Piano Quartet (Strauss)

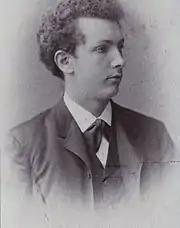
Strauss in 1886

The Piano Quartet in C minor was written in the fall and winter of 1884–85, bearing an autograph date of 1 January 1885. This early chamber music work, written when Strauss was 20 years old, shows considerable influence from Johannes Brahms, especially his Piano Quartet in G minor (1856–1861) and Piano Quartet in C minor (1875). When Strauss later spoke in retrospect about his "Brahmsschwärmerei" ("infatuation with Brahms") period, he explicitly mentioned "Wandrers Sturmlied" (1884) and "Burleske" (1885–1886), but not the Piano Quartet, which according to his biographer Richard Specht was the "strongest acknowledgment of Brahms that Strauss ever made". Musicologist Peter Jost suggests that Strauss was rather embarrassed by its stylistic similarity to Brahms' works in his later years.